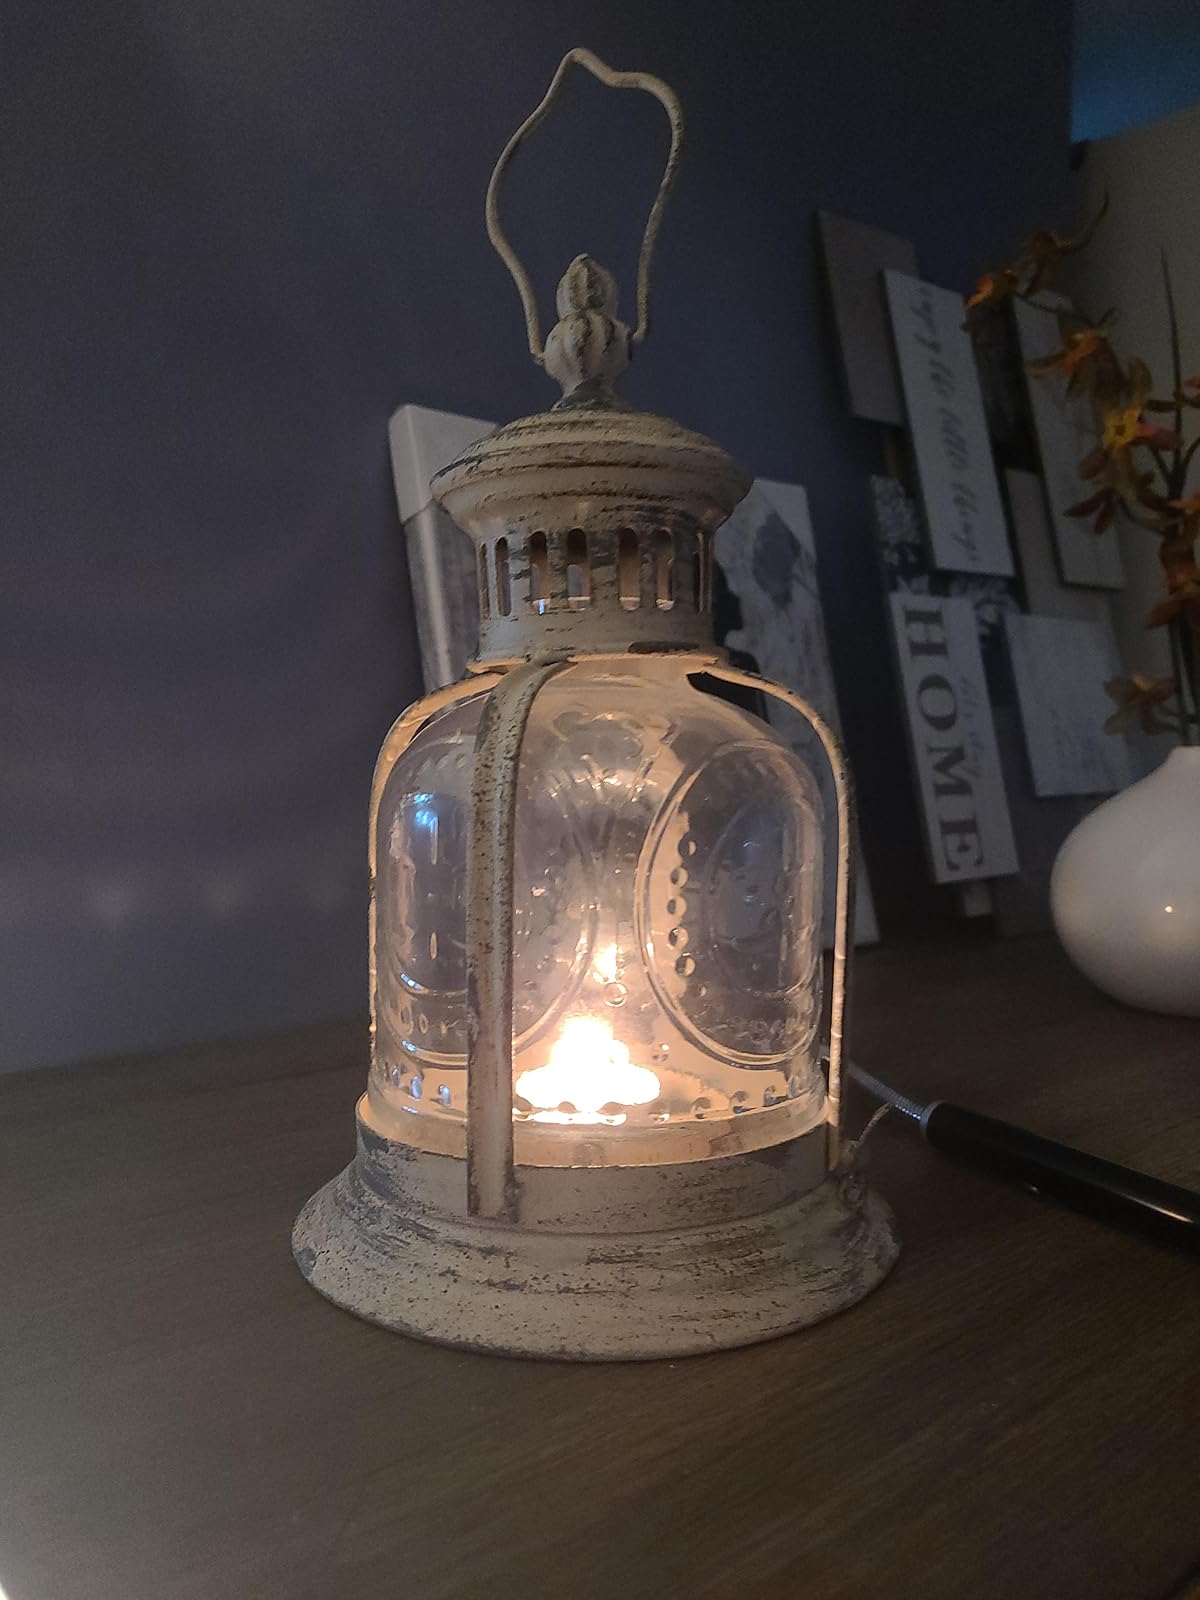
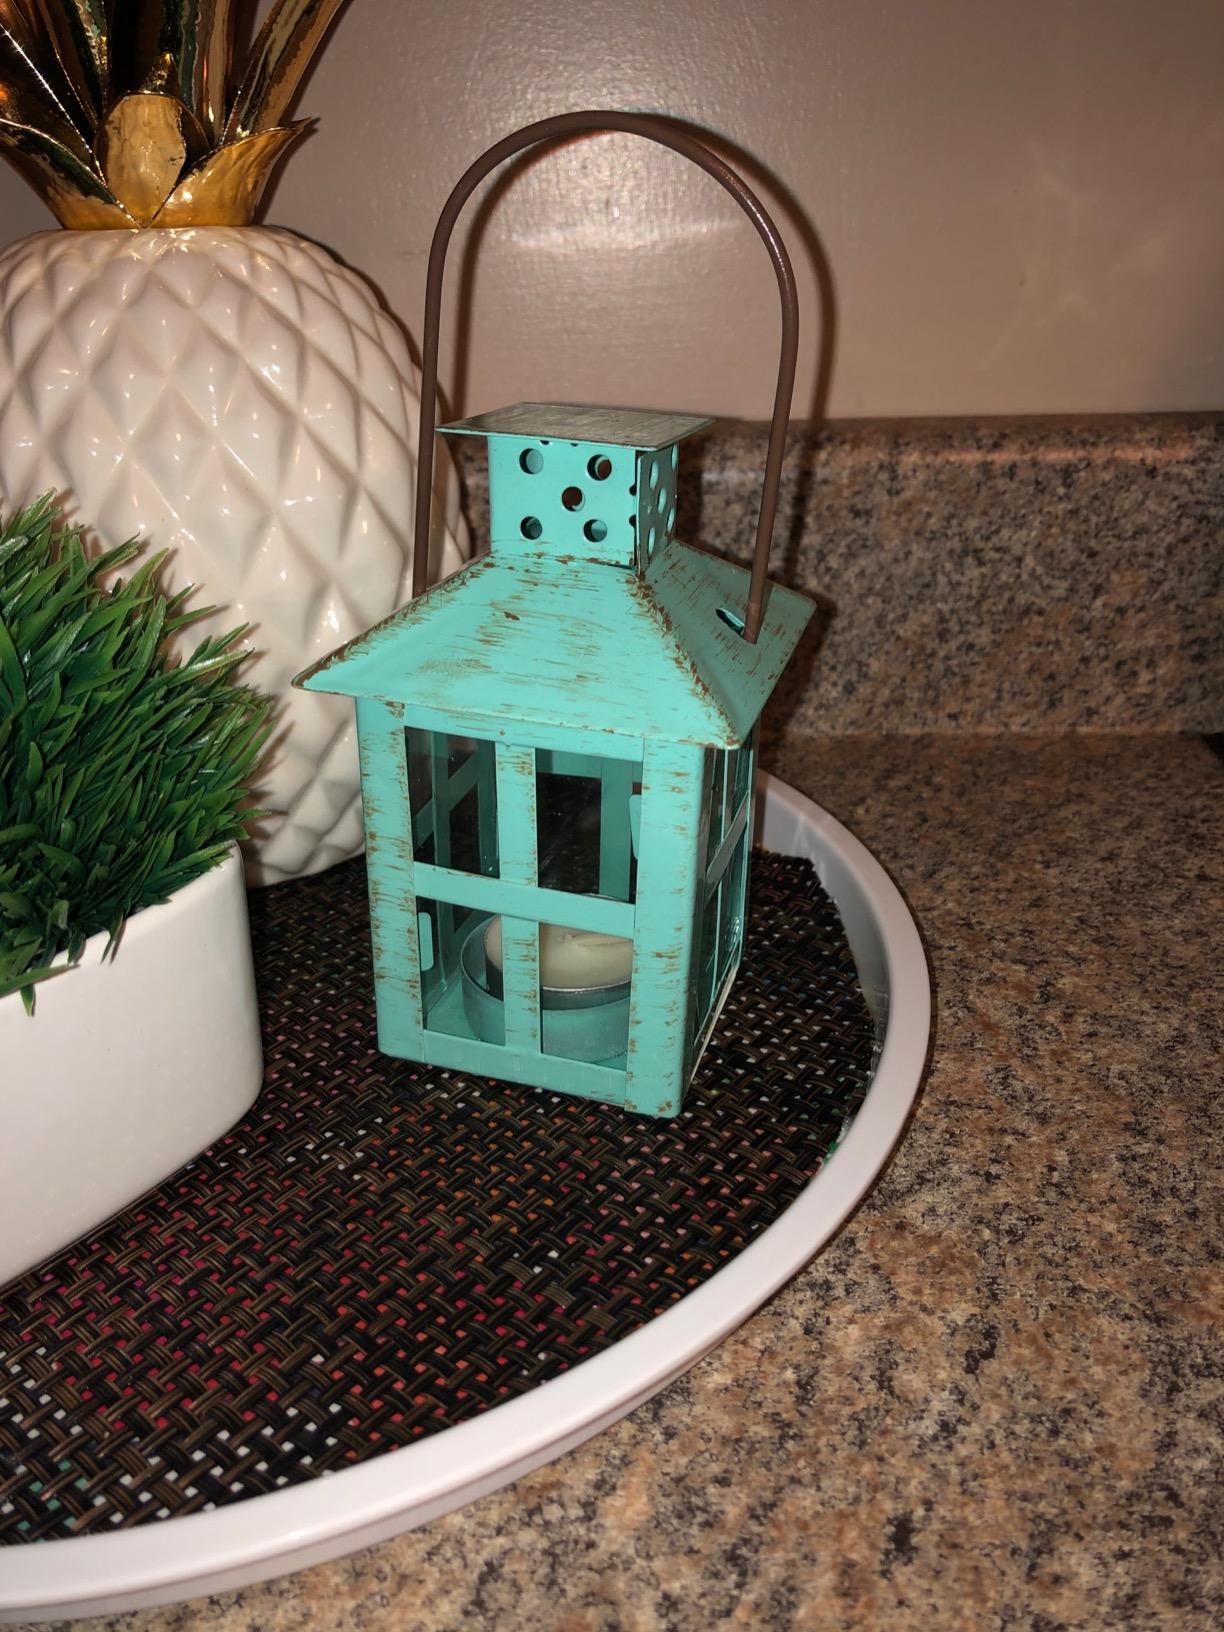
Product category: lantern
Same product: no